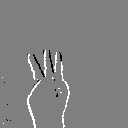
ASL letter: w